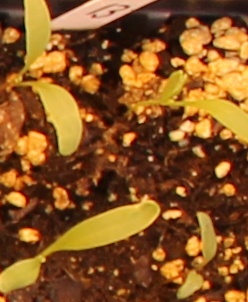
Label: Sugar beet